Beta vulgaris

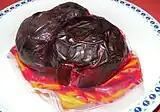
Packaged, precooked beetroot

The color of red/purple beetroot is due to a variety of betalain pigments, unlike most other red plants, such as red cabbage, which contain anthocyanin pigments. The composition of different betalain pigments can vary, resulting in strains of beetroot which are yellow or other colors in addition to the familiar deep red. Some of the betalains in beets are betanin, isobetanin, probetanin, and neobetanin (the red to violet ones are known collectively as "betacyanin"). Other pigments contained in beet are indicaxanthin and vulgaxanthins (yellow to orange pigments known as "betaxanthins"). Indicaxanthin has been shown as a powerful protective antioxidant for thalassemia and prevents the breakdown of alpha-tocopherol (vitaminE).